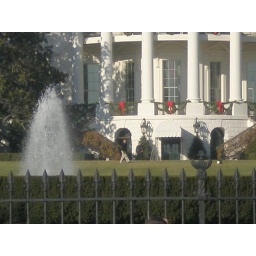
President George W. Bush walking his dog Barney on the South Lawn of the White House in December 2008.